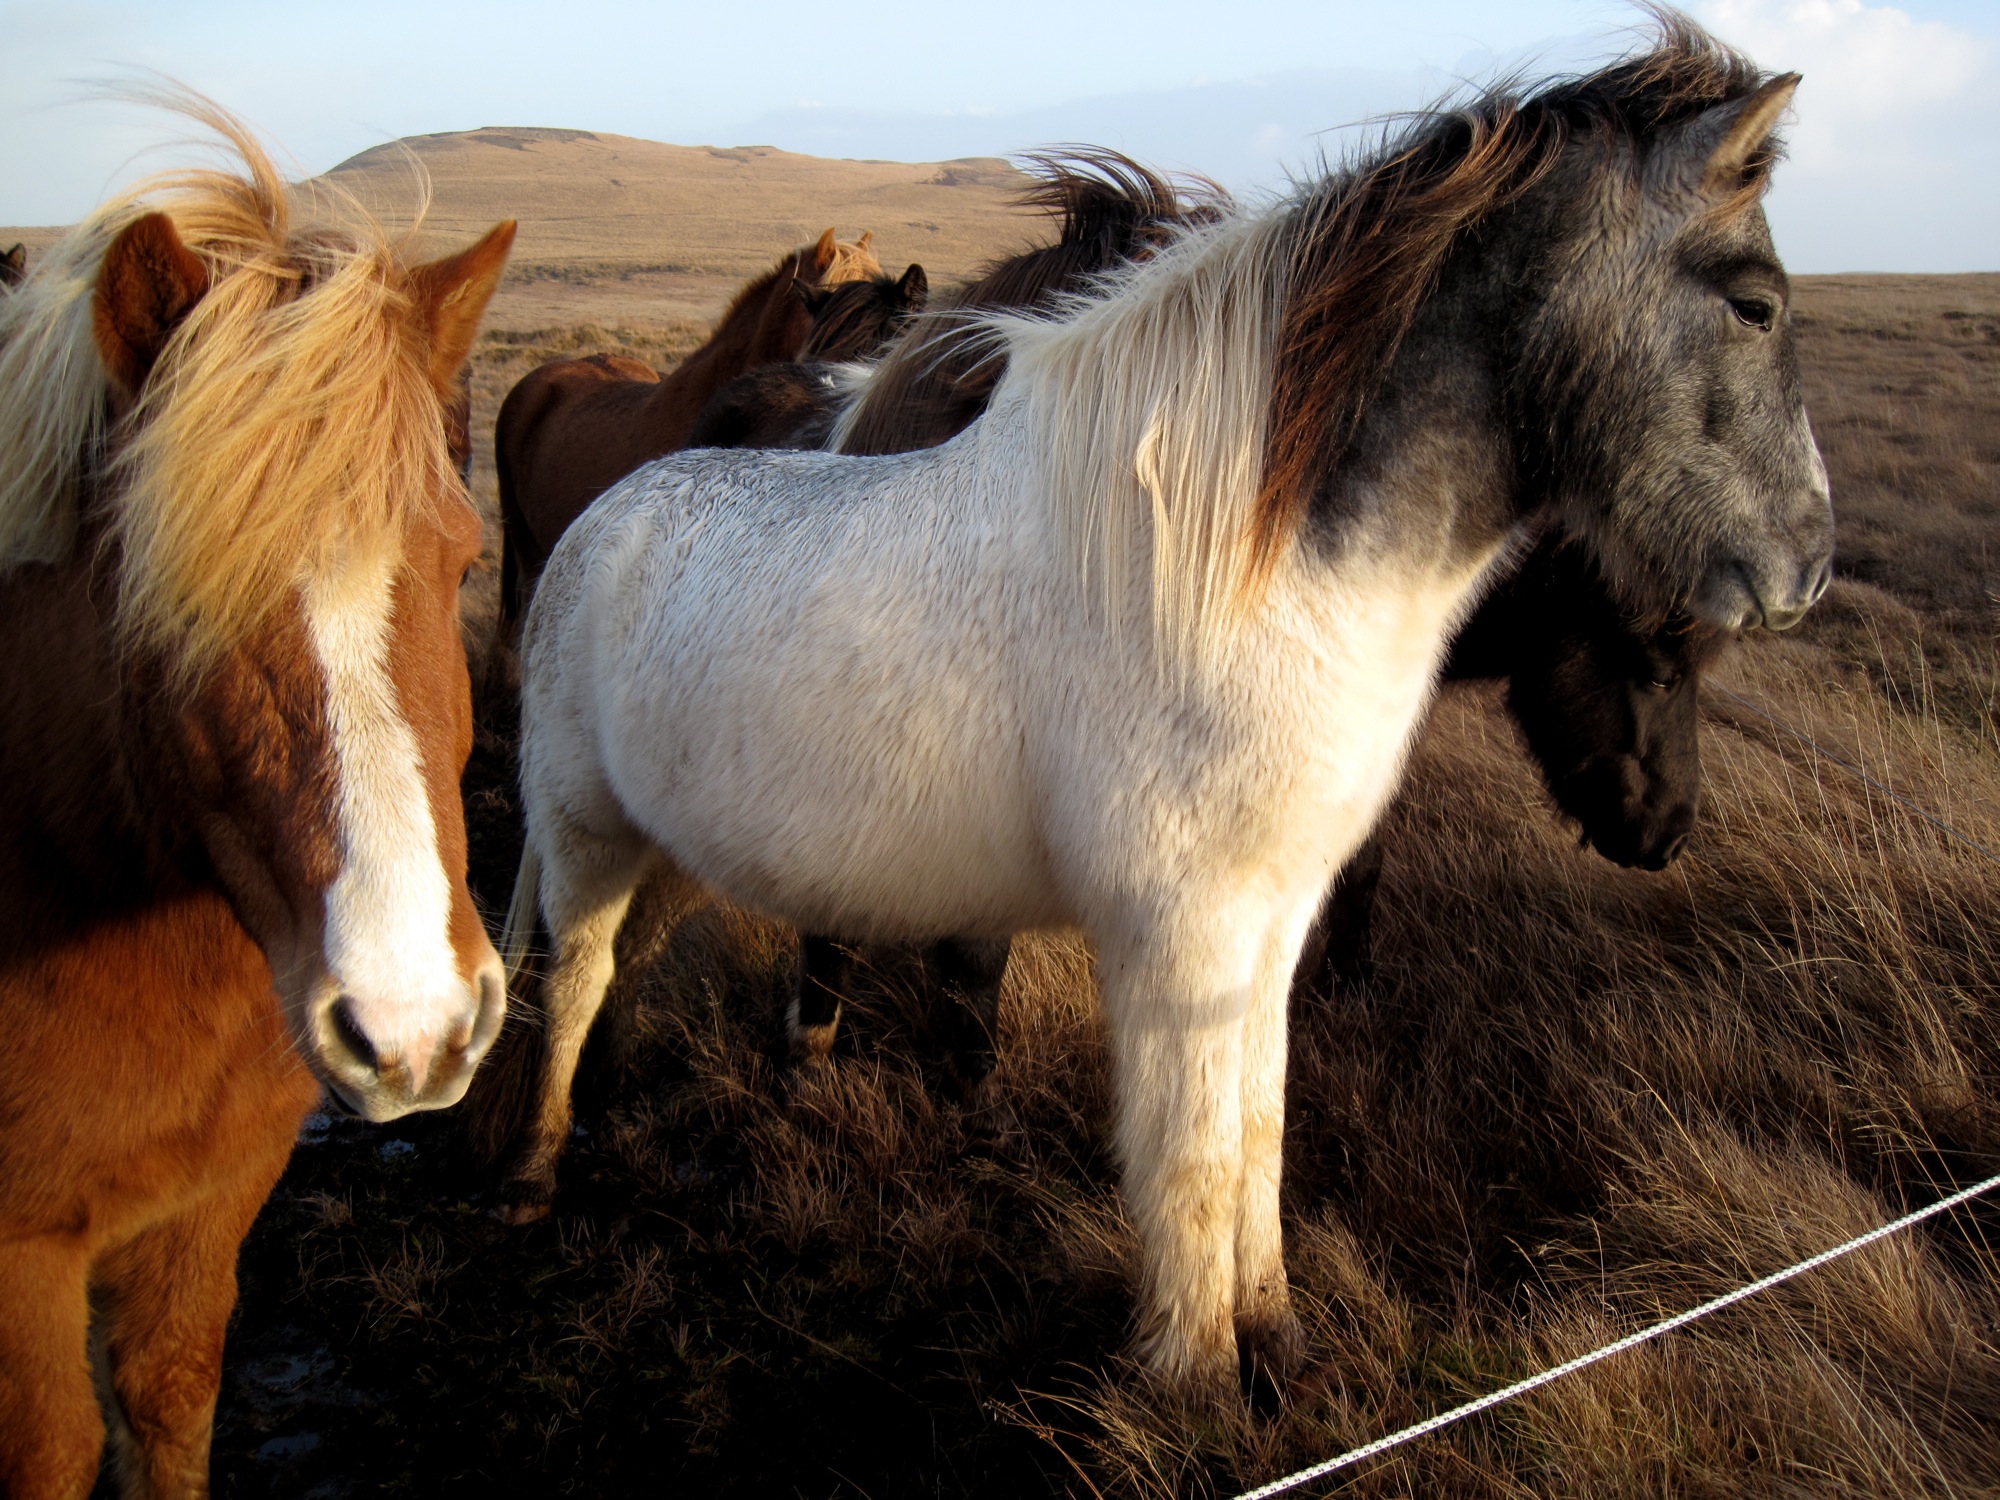
herd, pasture, horse, mammal, stallion, mane, iceland, fauna, vertebrate, mare, foal, skinnhufa, horse like mammal, mustang horse